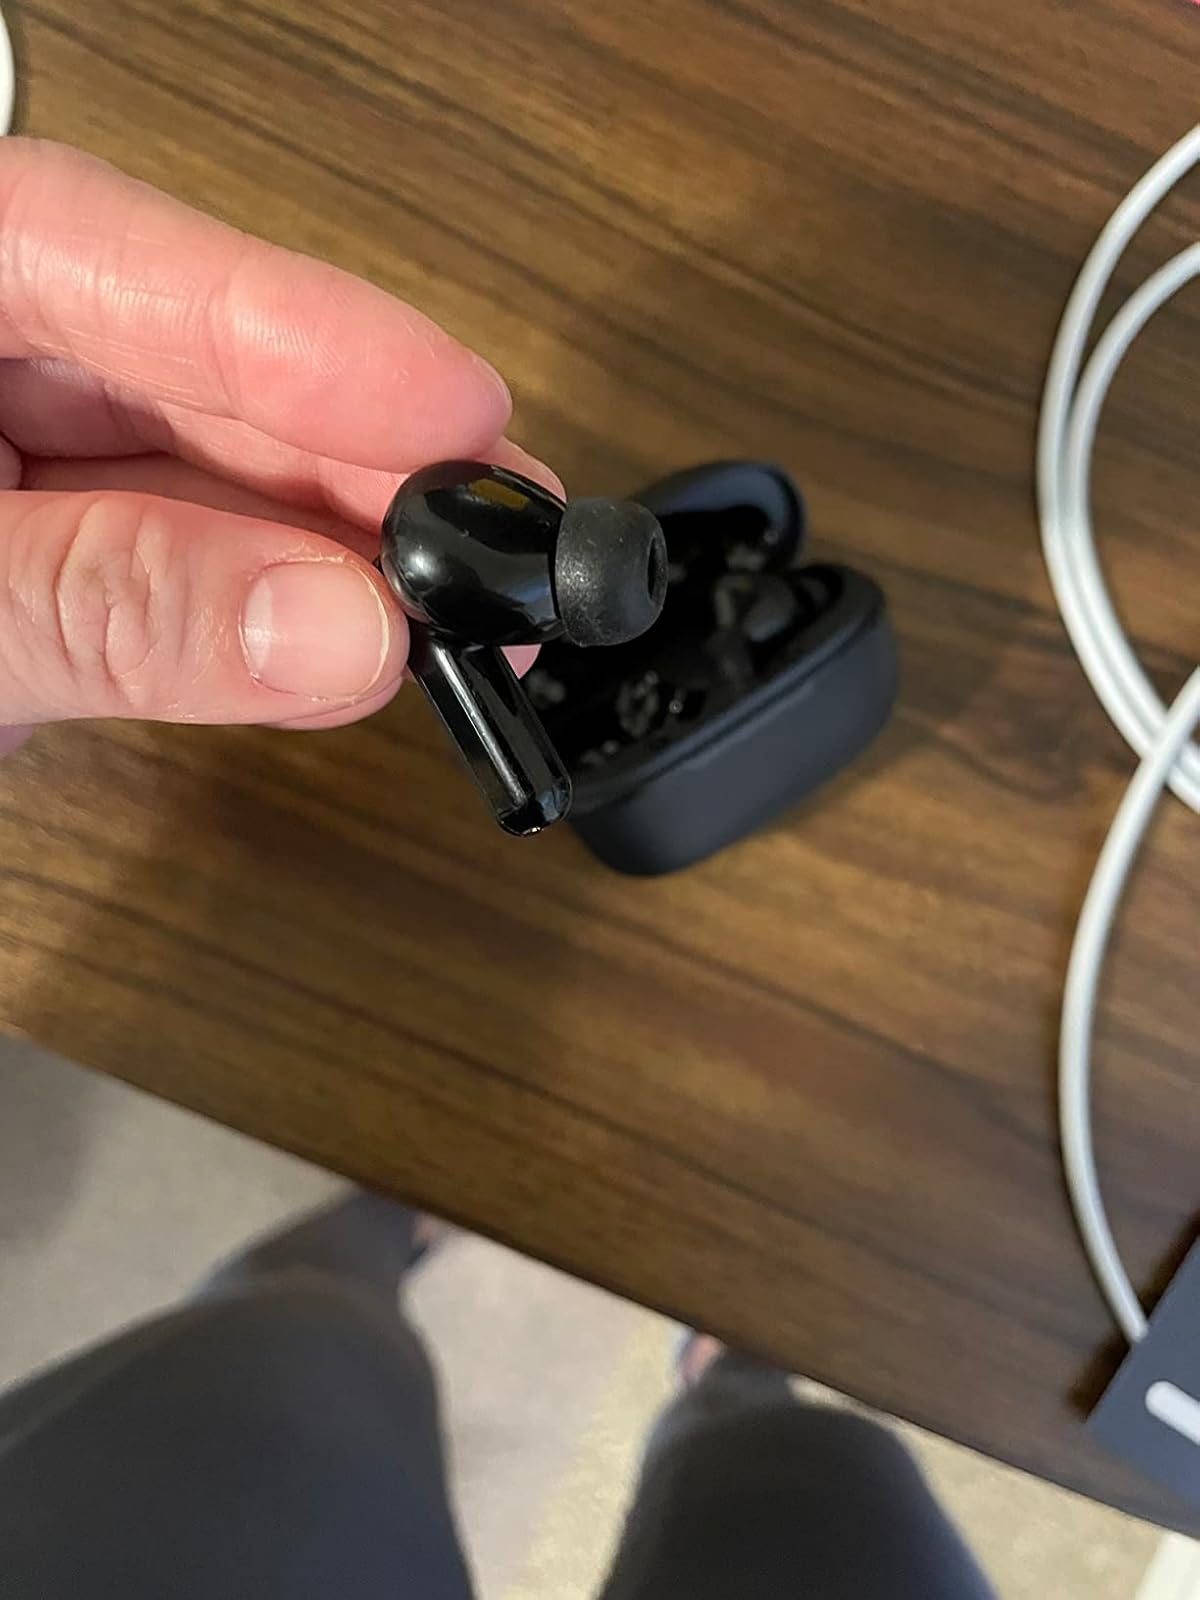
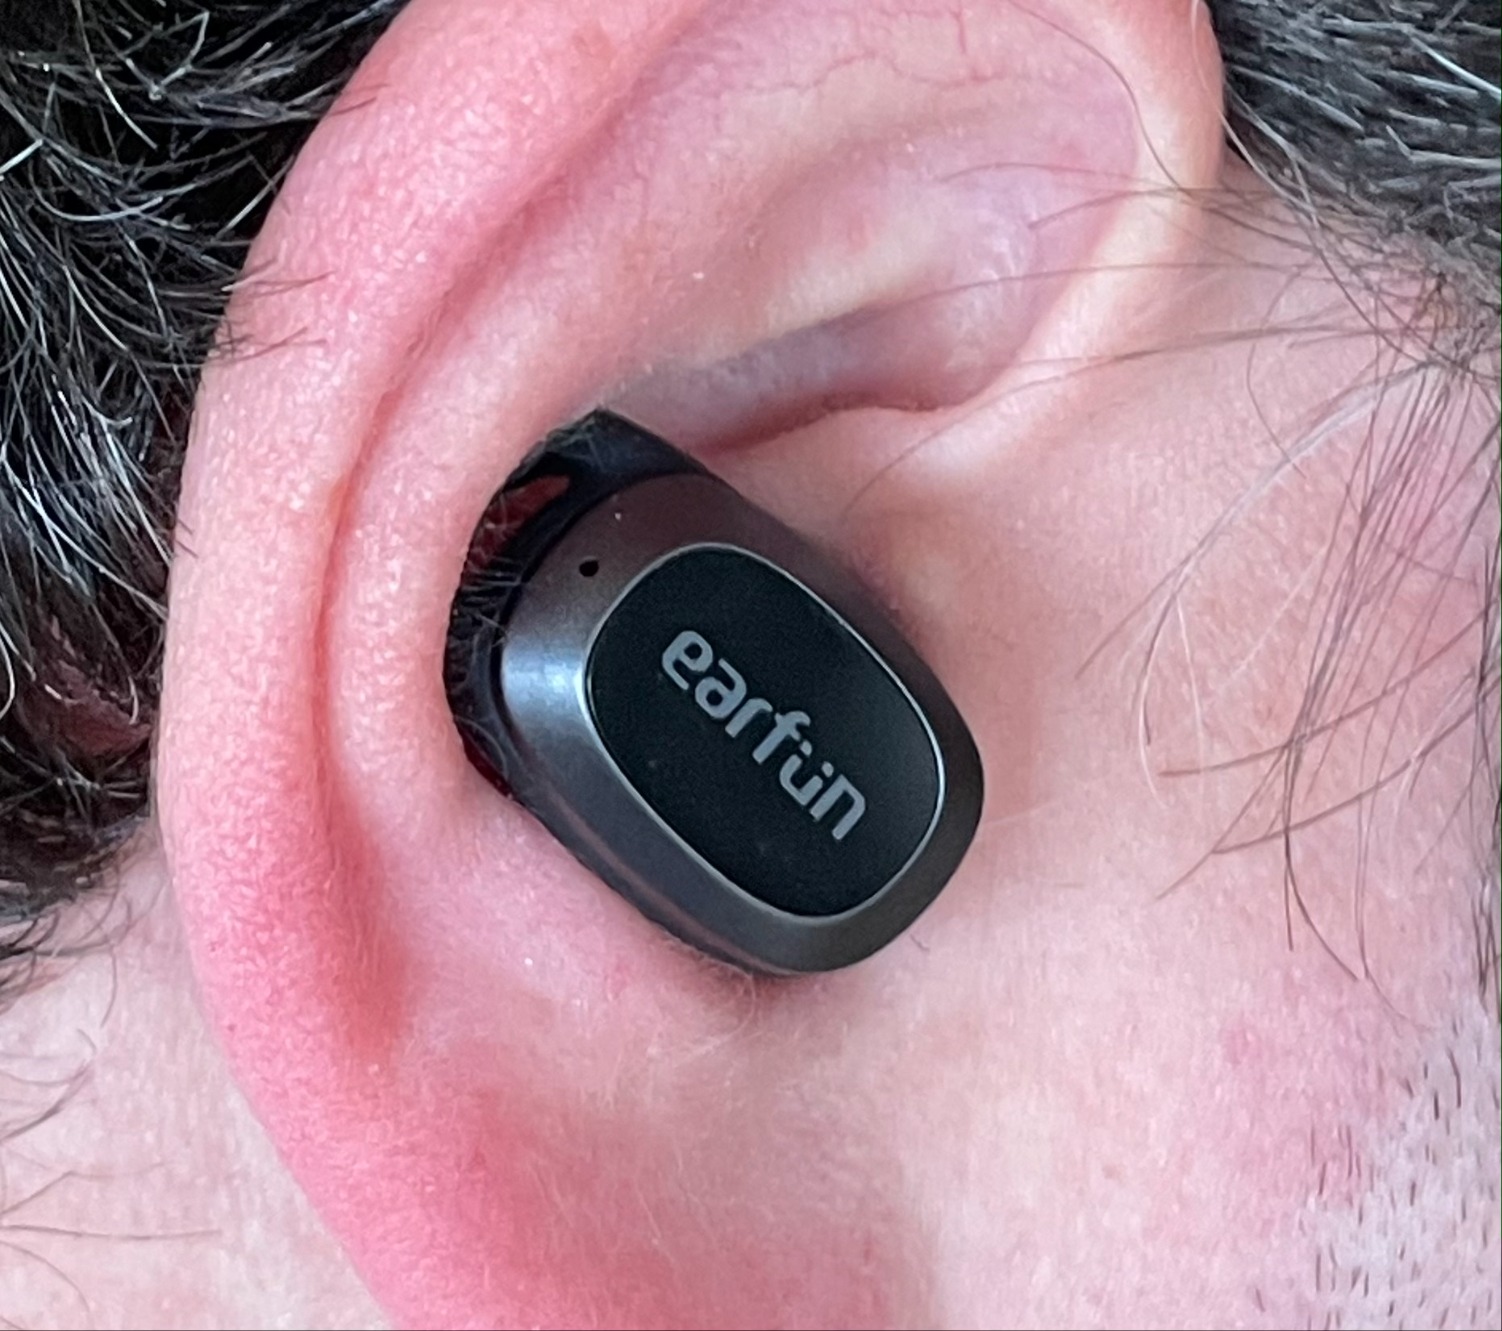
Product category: earbuds
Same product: no